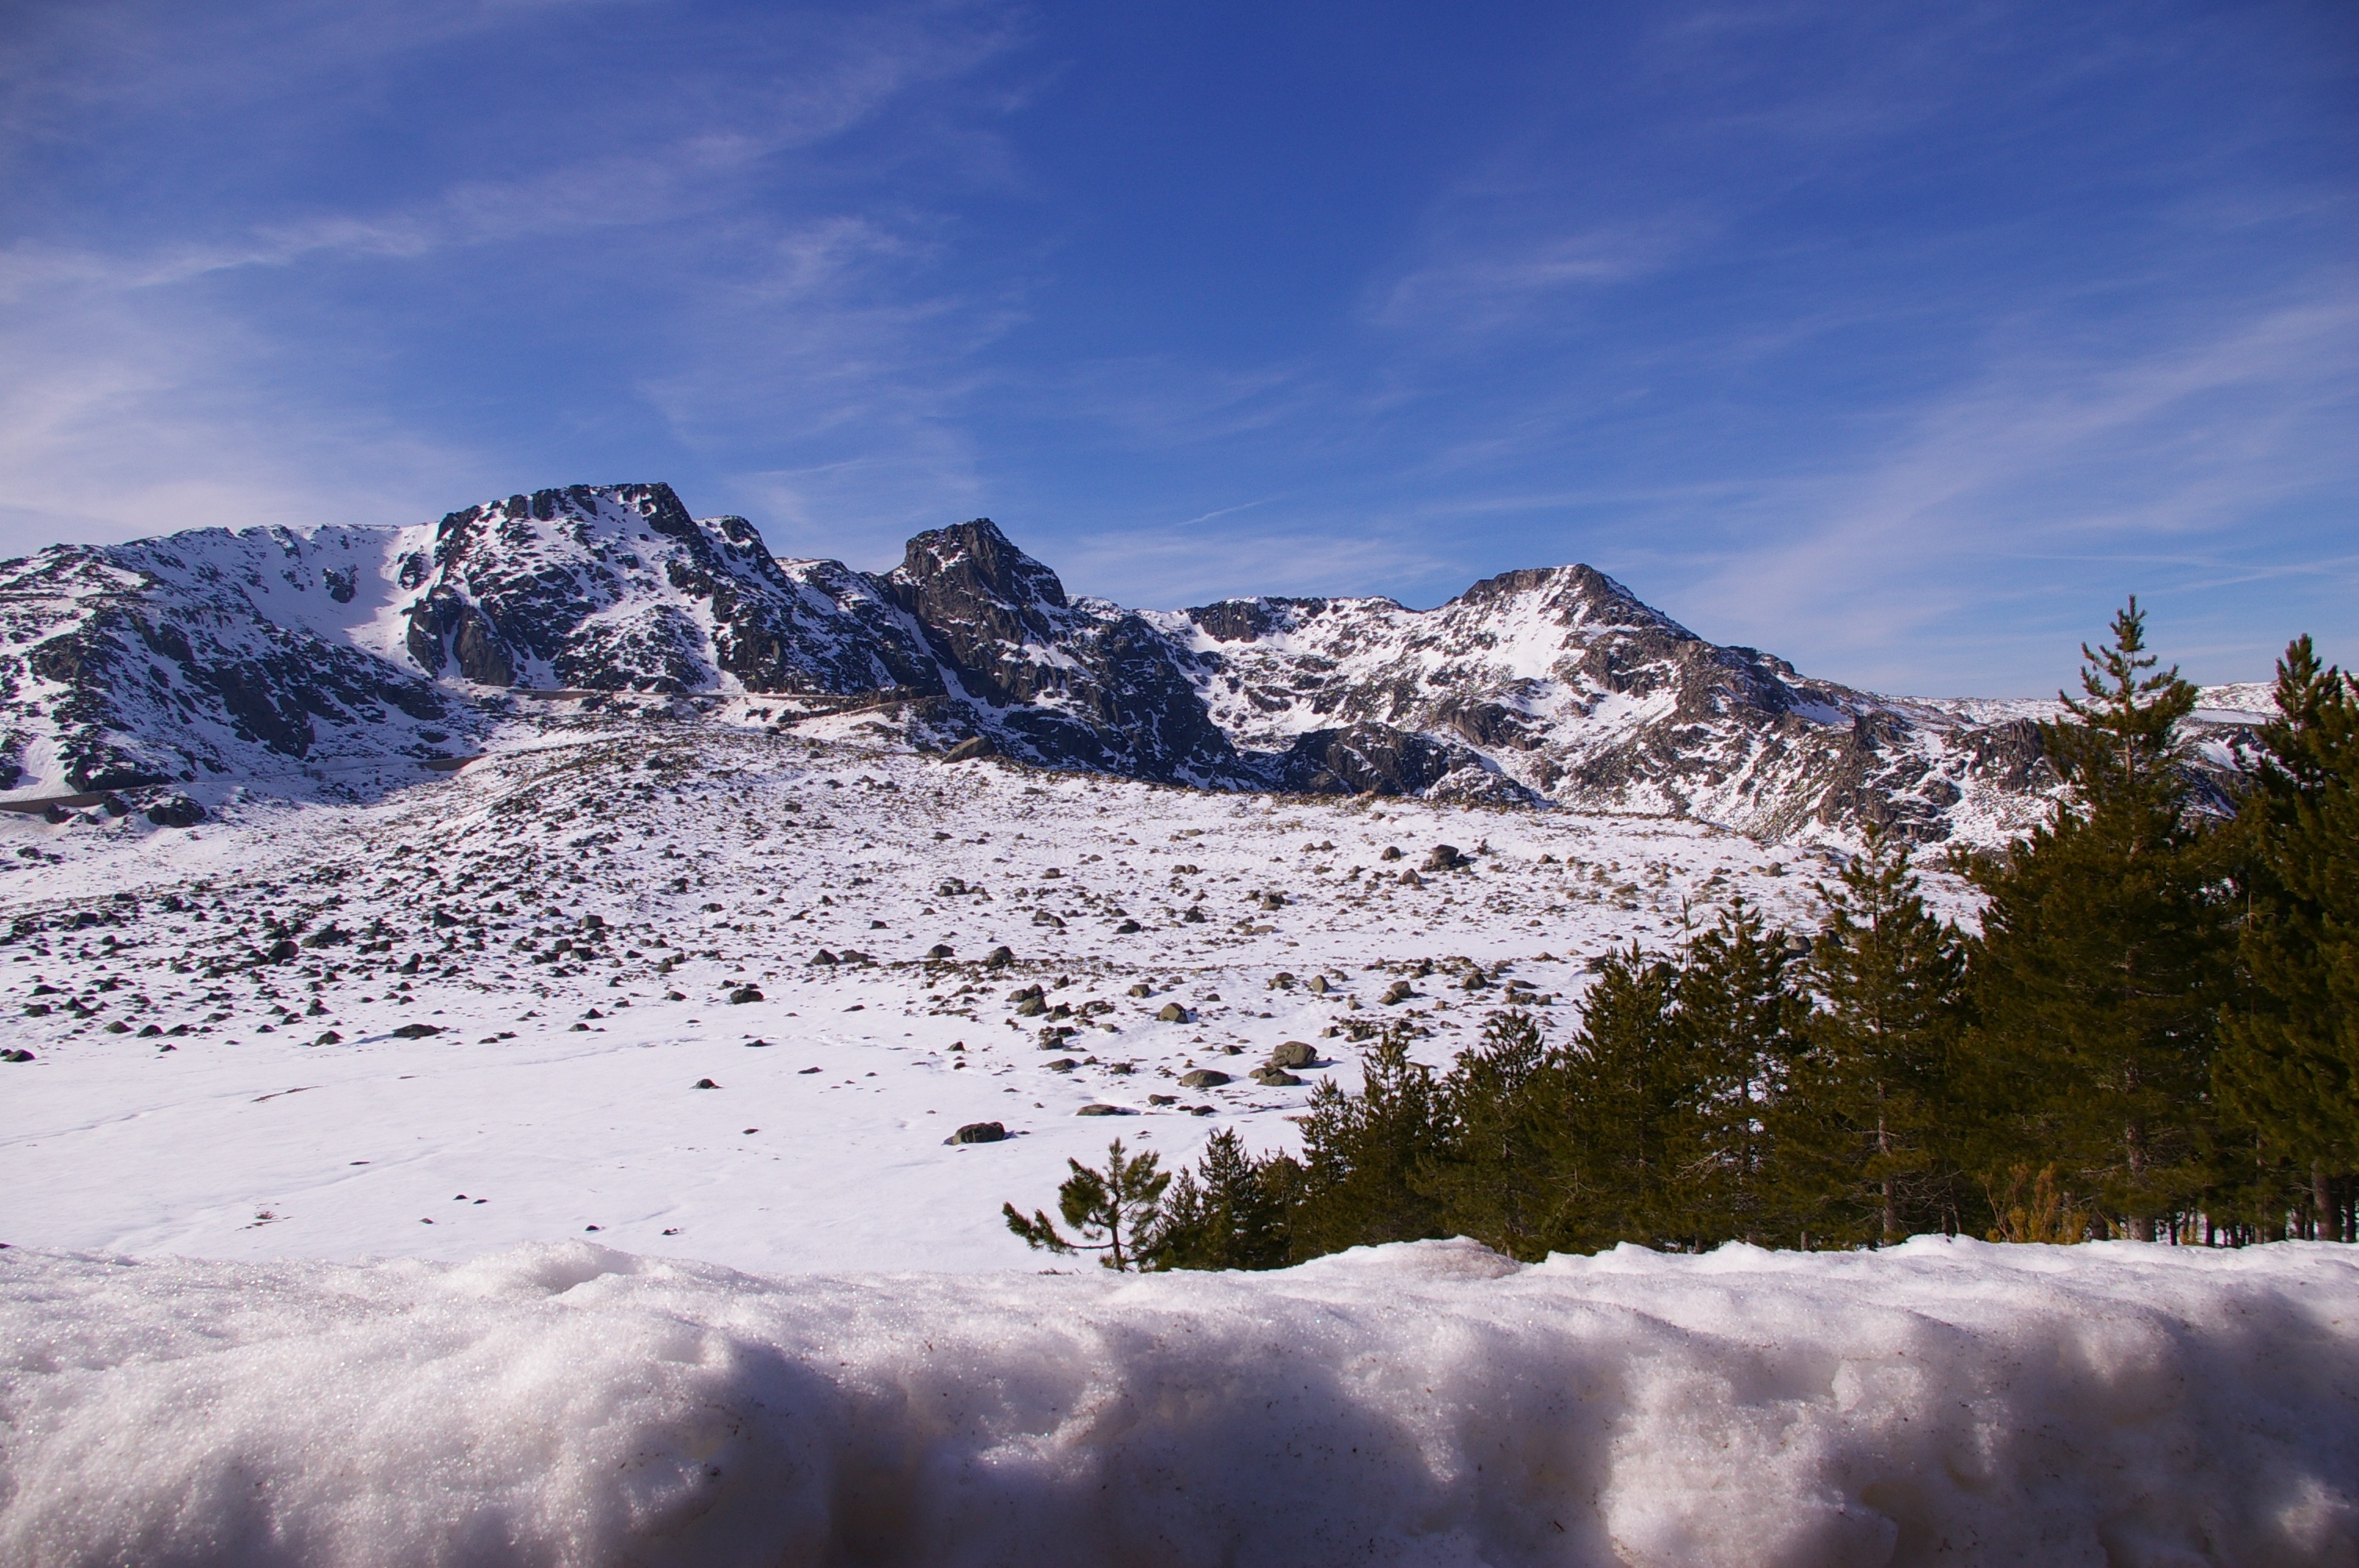
landscape, nature, wilderness, mountain, snow, winter, cloud, mountain range, contemplation, weather, season, ridge, summit, winter landscape, alps, plateau, depth, fell, serra, landform, mountain pass, geographical feature, mountainous landforms, geological phenomenon